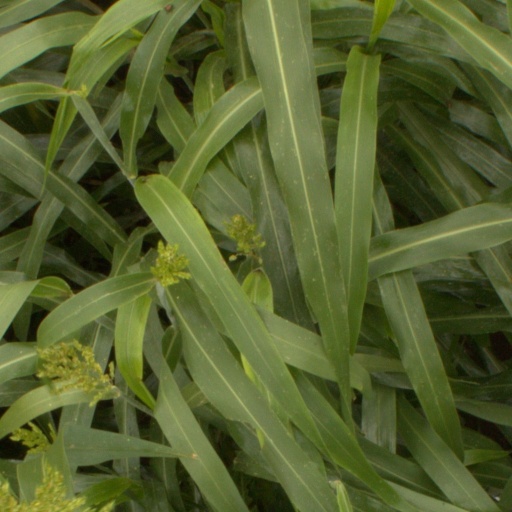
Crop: sorghum